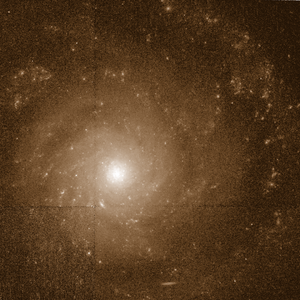
NGC 3913 est une galaxie spirale située dans la constellation de la Grande Ourse à environ 43 millions d'années-lumière. NGC 3913 a été découvert par l'astronome germano-britannique William Herschel en 1789. Cette galaxie a aussi été observée par l'astronome américain John Herschel le 8 mai 1890 et elle a été inscrite à l'Index Catalogue sous la cote IC 740.